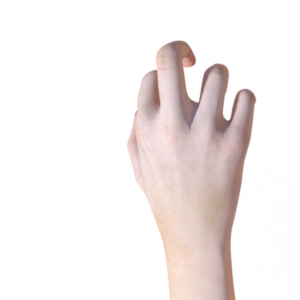
Label: rock